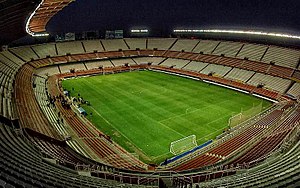
Mesterholdenes Europa Cup finale 1986
Ramón Sánchez Pizjuán Stadium
Mesterholdenes Europa Cup finale 1986 var en fodboldkamp der blev spillet den 7. maj 1986. Kampen blev spillet foran 70.000 tilskuere på Estadio Ramón Sánchez Pizjuán i den spanske by Sevilla, og skulle finde vinderen af Mesterholdenes Europa Cup 1985-86. De deltagende hold var ræmænske Steaua Bukarest og spanske FC Barcelona. Det var kulminationen på den 31. udgave af Europa Cuppen siden etableringen af Europas fineste turnering for klubhold i 1955. Det var anden gang at Barcelona var nået frem til finalen, hvor første gang var i 1961. Det var Steauas første finale i turneringen. I første runde af turneringen havde Steaua slået danske Vejle Boldklub ud med en samlet 5-2 sejr over to kampe.